Gas-pak

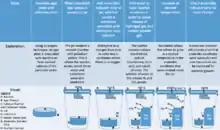
This table displays the steps involved in using a GasPak to create a completely anaerobic environment for incubating an inoculated agar plate. After inoculating the agar plate(s) with bacteria under aseptic conditions, the agar plates are placed in an anaerobic jar that contains components, like the catalyst chamber, that will help facilitate the reaction to eliminate free oxygen and provide completely anaerobic conditions. The methylene blue strip is an indicator that is placed in the jar that will turn colorless under entirely anaerobic conditions, which provides proof that the jar was able to successfully reach an anaerobic state. The components of the GasPak envelope along with the addition of water, allow for the start of the reaction that takes place in the catalyst chamber. The sealed anaerobic jar is then incubated at a desired temperature to allow growth of the bacteria. In the above figure for example, the incubation occurred at . A colorless indicator strip provides proof that the anaerobic conditions were met and the agar plates can now be observed for bacterial growth.

Gas-pak is a method used in the production of an anaerobic environment. It is used to culture bacteria which die or fail to grow in the presence of oxygen ("anaerobes").